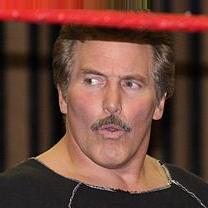
Age: 51